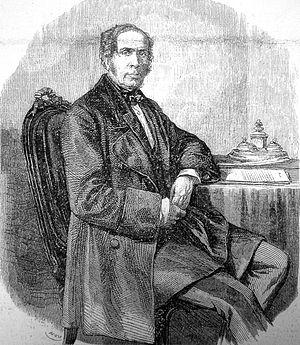
Jean-Baptiste Louis Gros, diplomate français, chargé d'affaires à Bogota de 1837 à 1844, à Athènes en 1850 et ambassadeur à Londres de 1862 à 1863, fut l'un des premiers daguerréotypeurs.